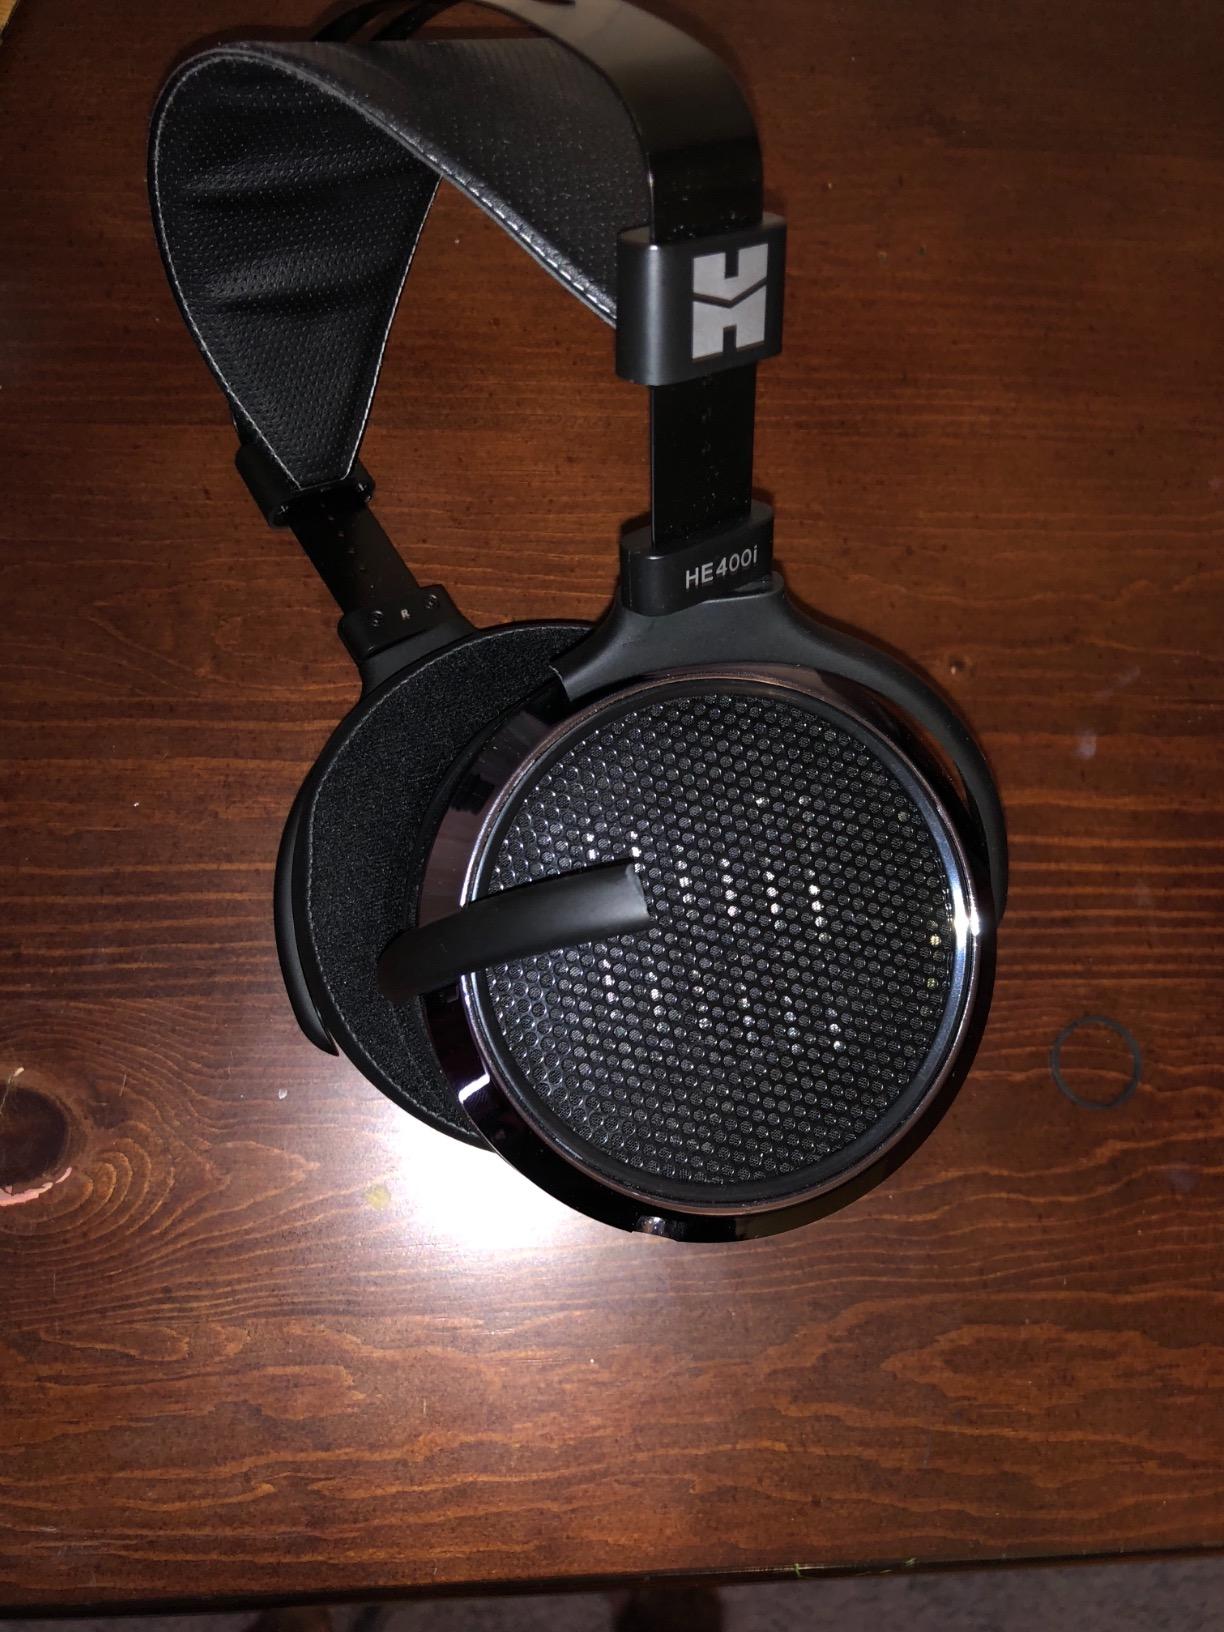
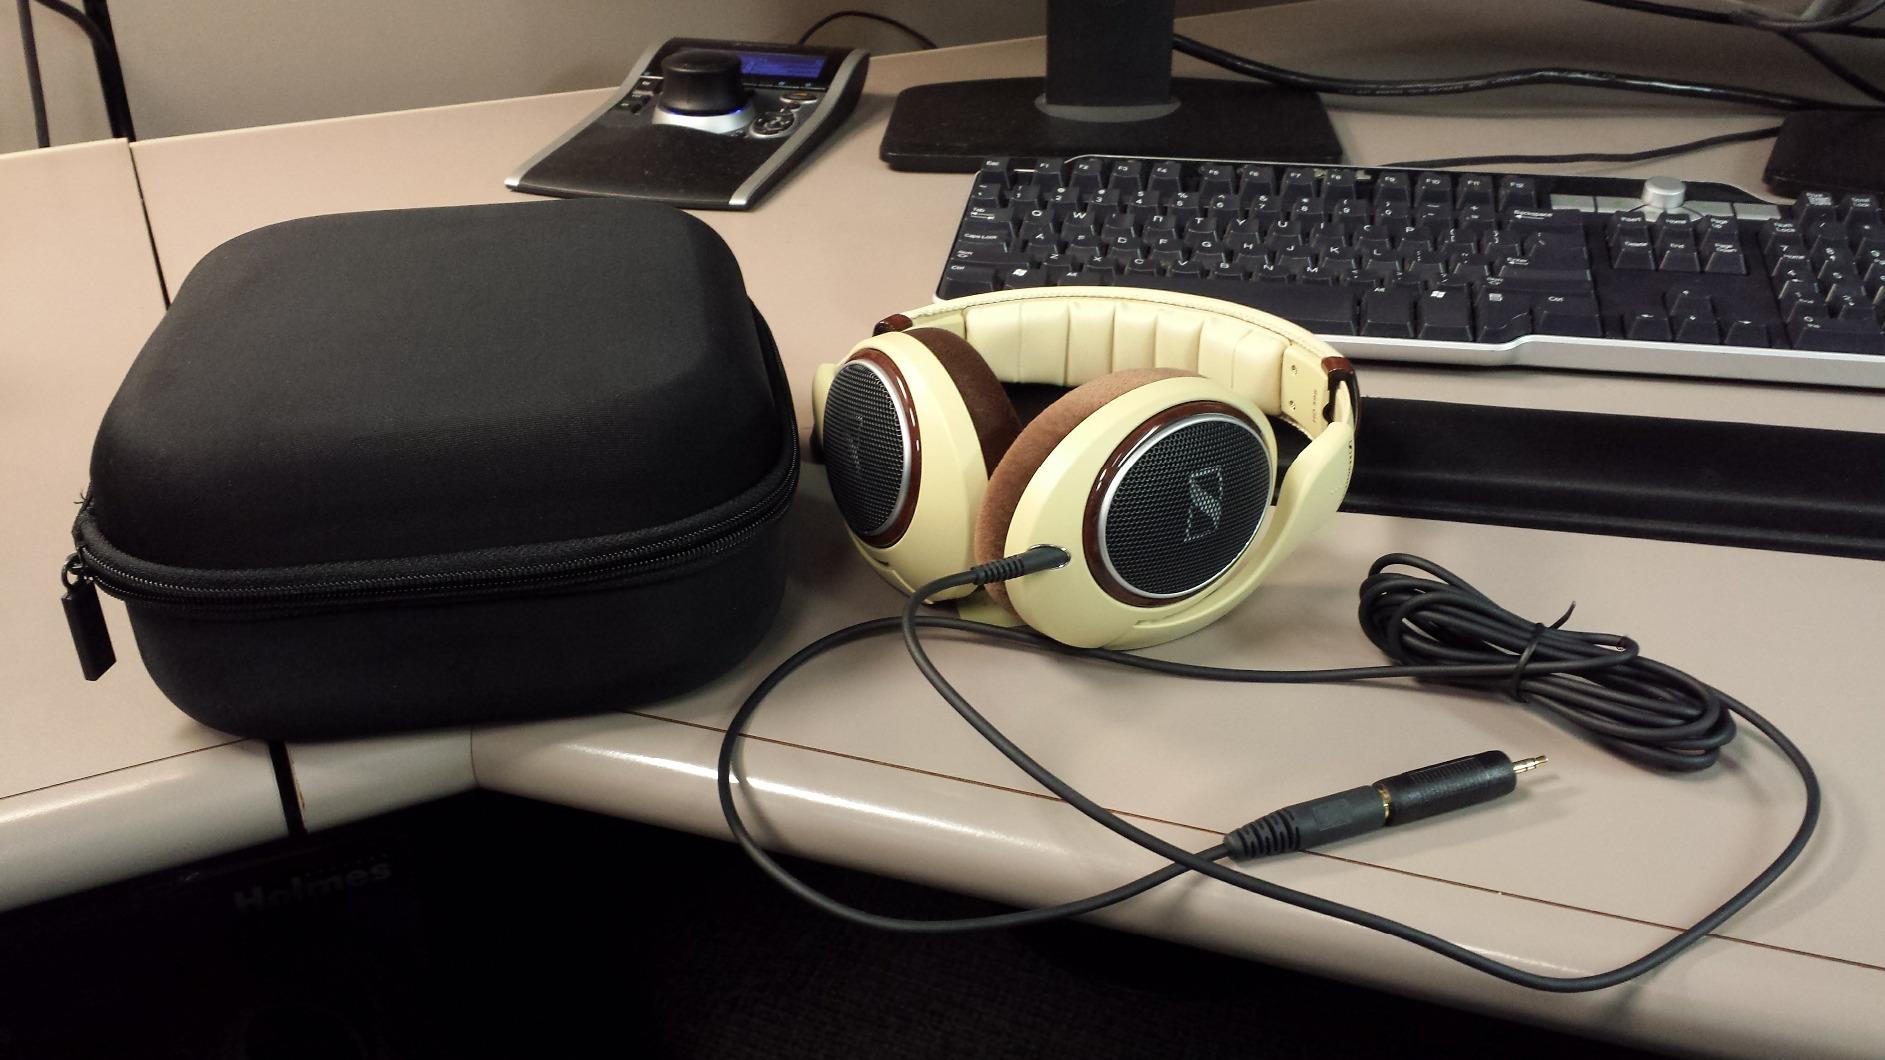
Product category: headphones
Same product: no